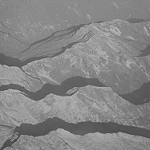
Label: B & W